Grace Moore

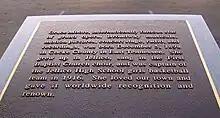
Grace Moore monument in Jellico, Tennessee.

Grace Moore's first Broadway appearance was in 1920 in the musical revue "Hitchy-Koo", by Jerome Kern. She also appeared in "Suite Sixteen", "Just a Minute", "Town Gossip", and "Up in the Clouds". In 1922 and 1923 she appeared in the second and third of Irving Berlin's series of four Music Box Revues. In the 1923 edition she and John Steel introduced Berlin's song "What'll I Do". When Moore sang "An Orange Grove in California", orange blossom perfume was wafted through the theater.